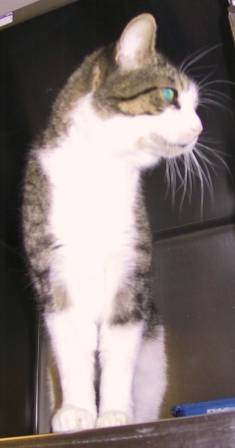
Label: cat